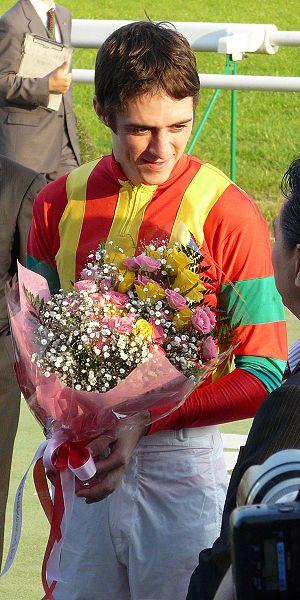
Christophe Soumillon est un jockey belge. Il fait partie de l'élite mondiale des jockeys de courses de plat, a remporté dix fois la Cravache d'or et détient le record d'Europe du nombre de succès en une année.